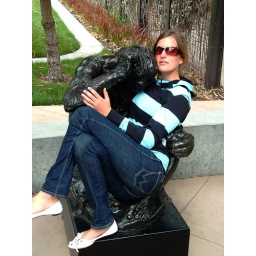
Stiped hooded sweatshirt by 'federation', dark skinny-leg jeans by wrangler, white lace-up leather shoes by EM